Supermercados Gigante

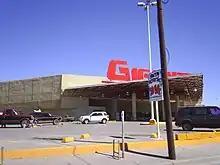

Supermercados Gigante was a large supermarket chain in Mexico. The chain expanded north of the border as well, as it also had locations in predominantly working-class Mexican-American communities of the United States.